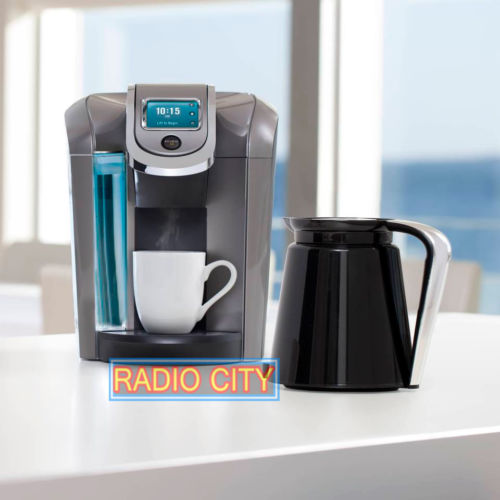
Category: coffee maker